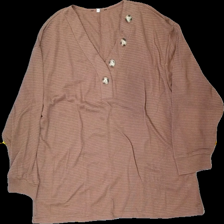
View: front
Type: Sweater
Category: Ladies
Brand: Missing
Colors: Brown
Material: 100% polyester
Size: XXXL
Stains: Minor
Price range: 100-150
Recommended usage: Reuse